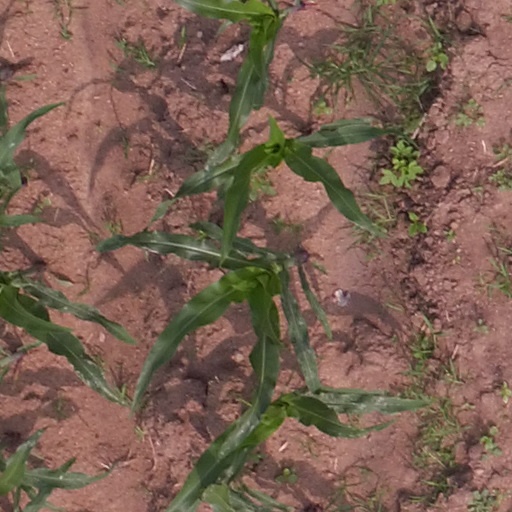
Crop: maize; corn